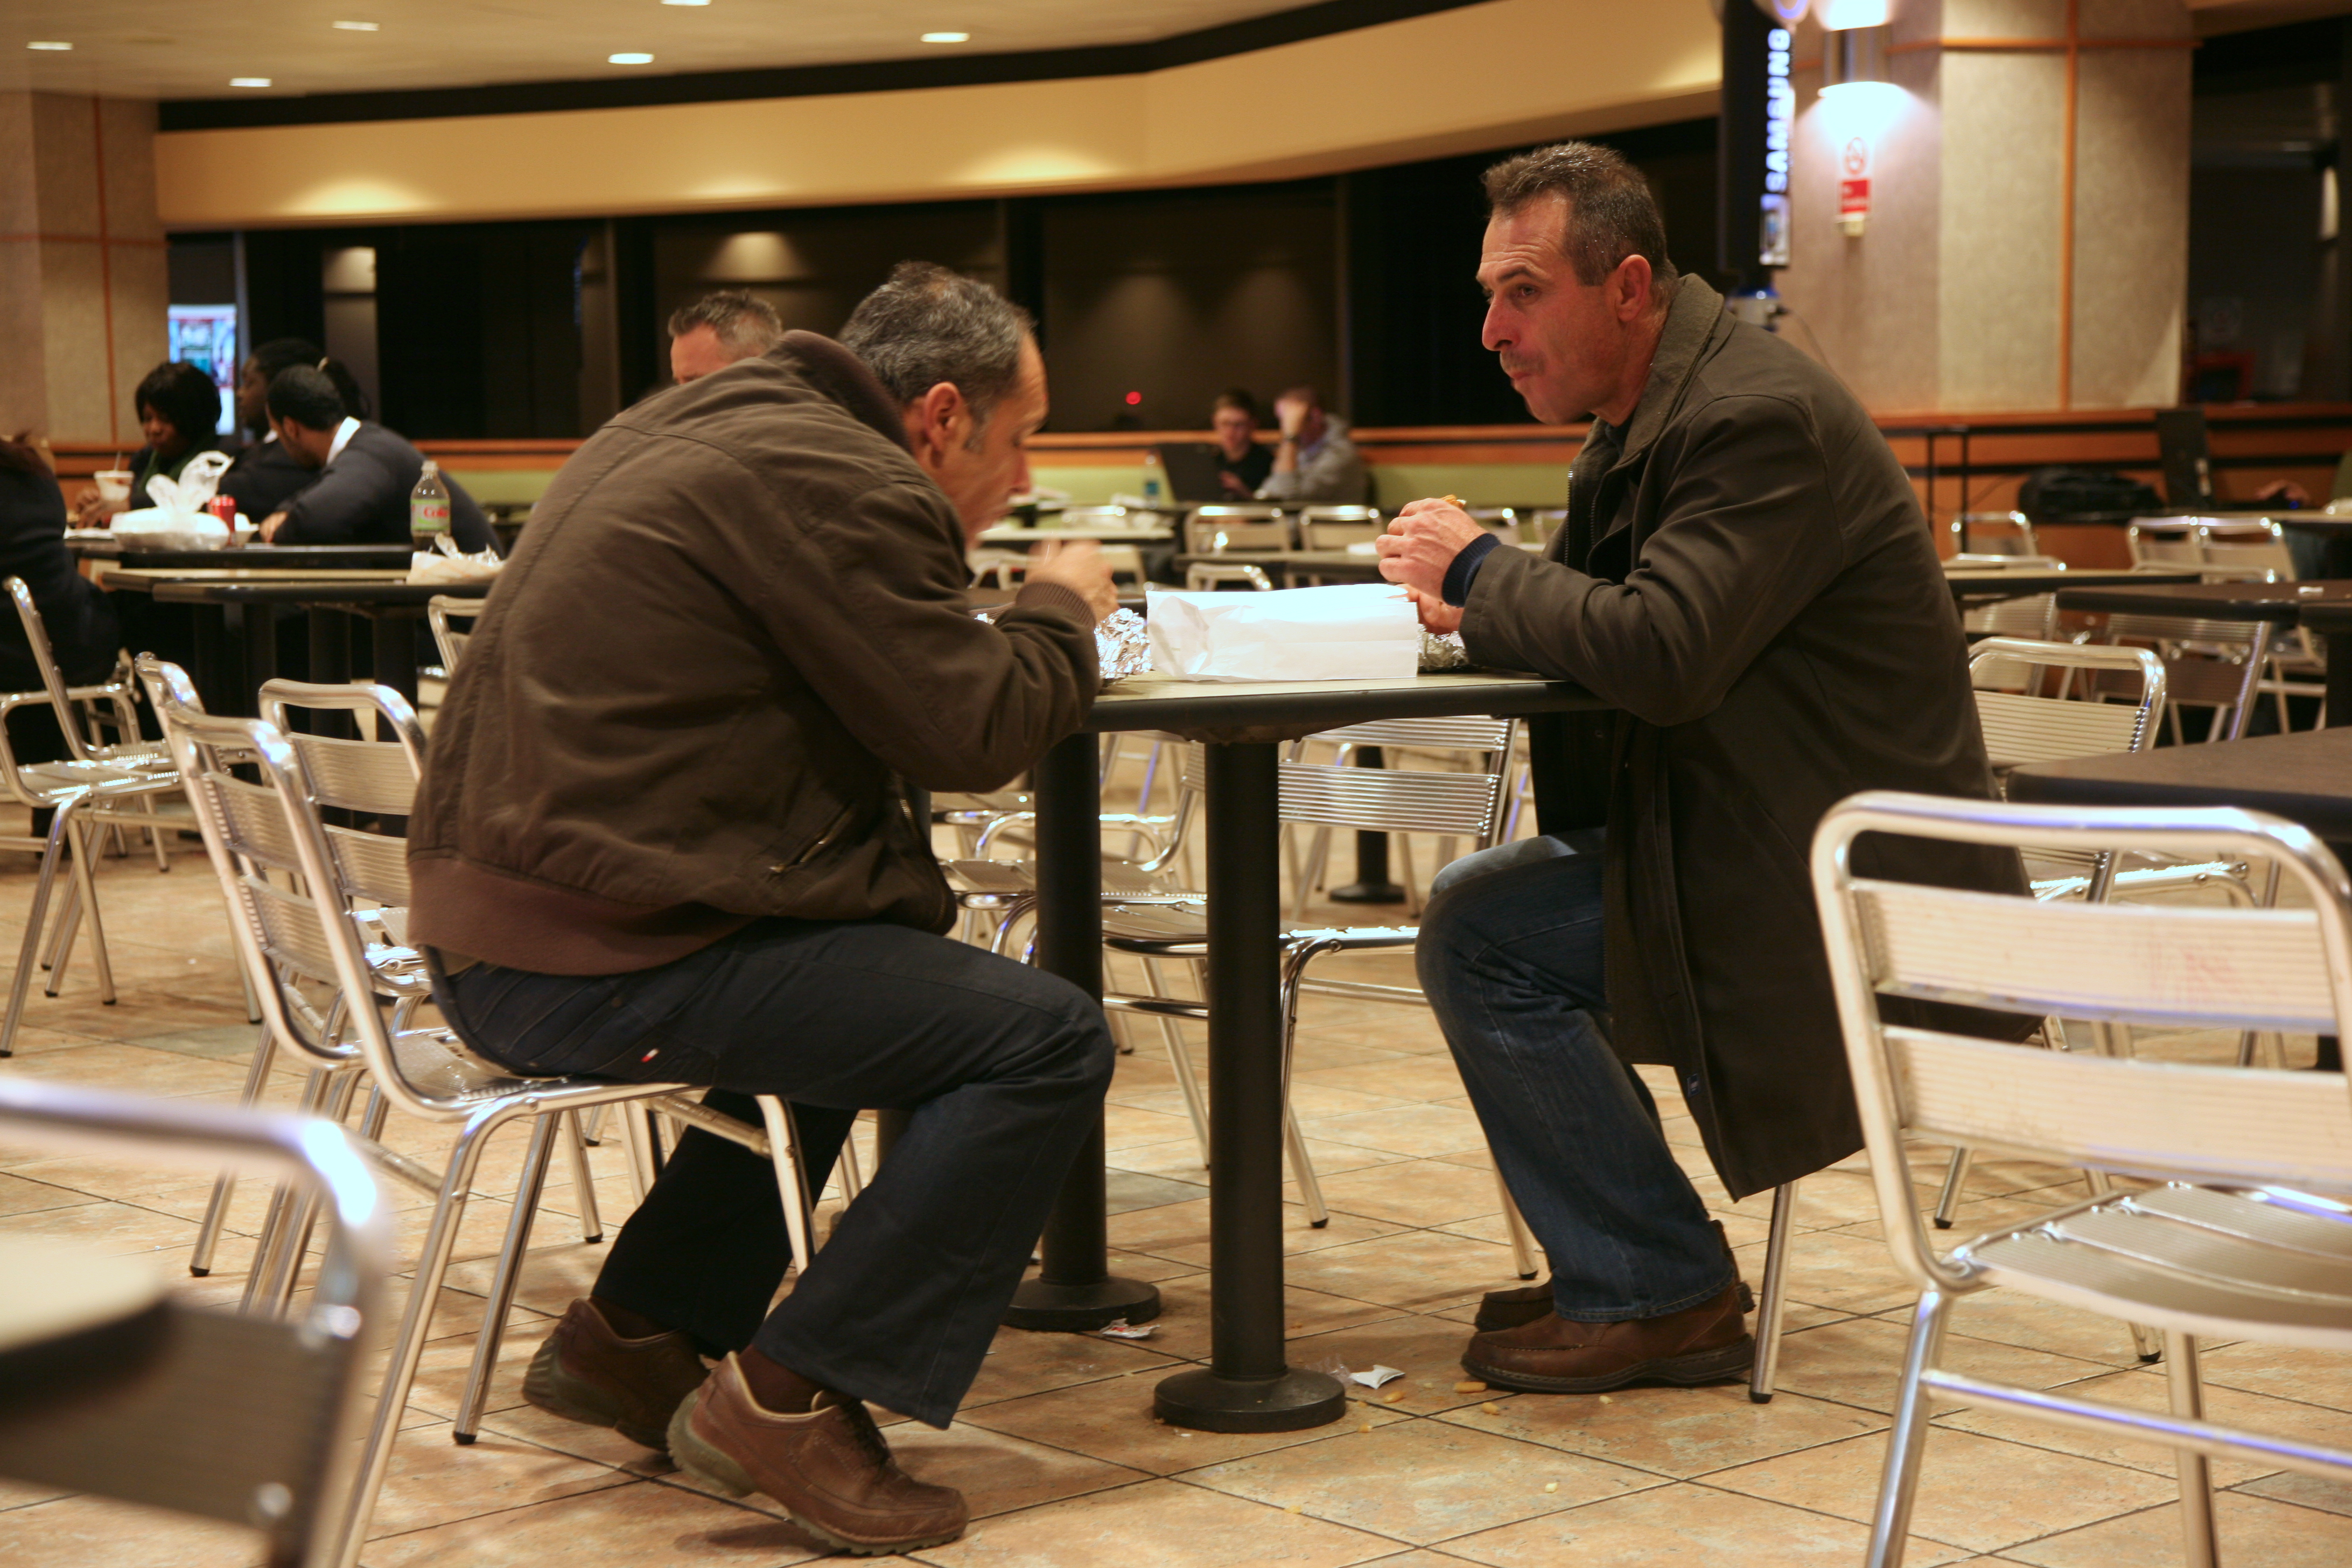
restaurant, airport, nyc, newyork, ny, johnfkennedyairport, academic conference